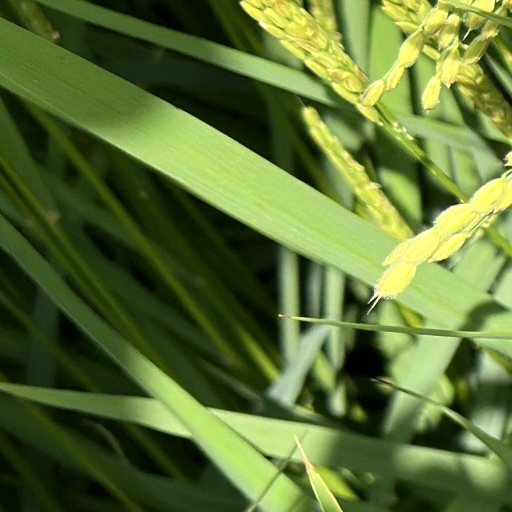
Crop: rice